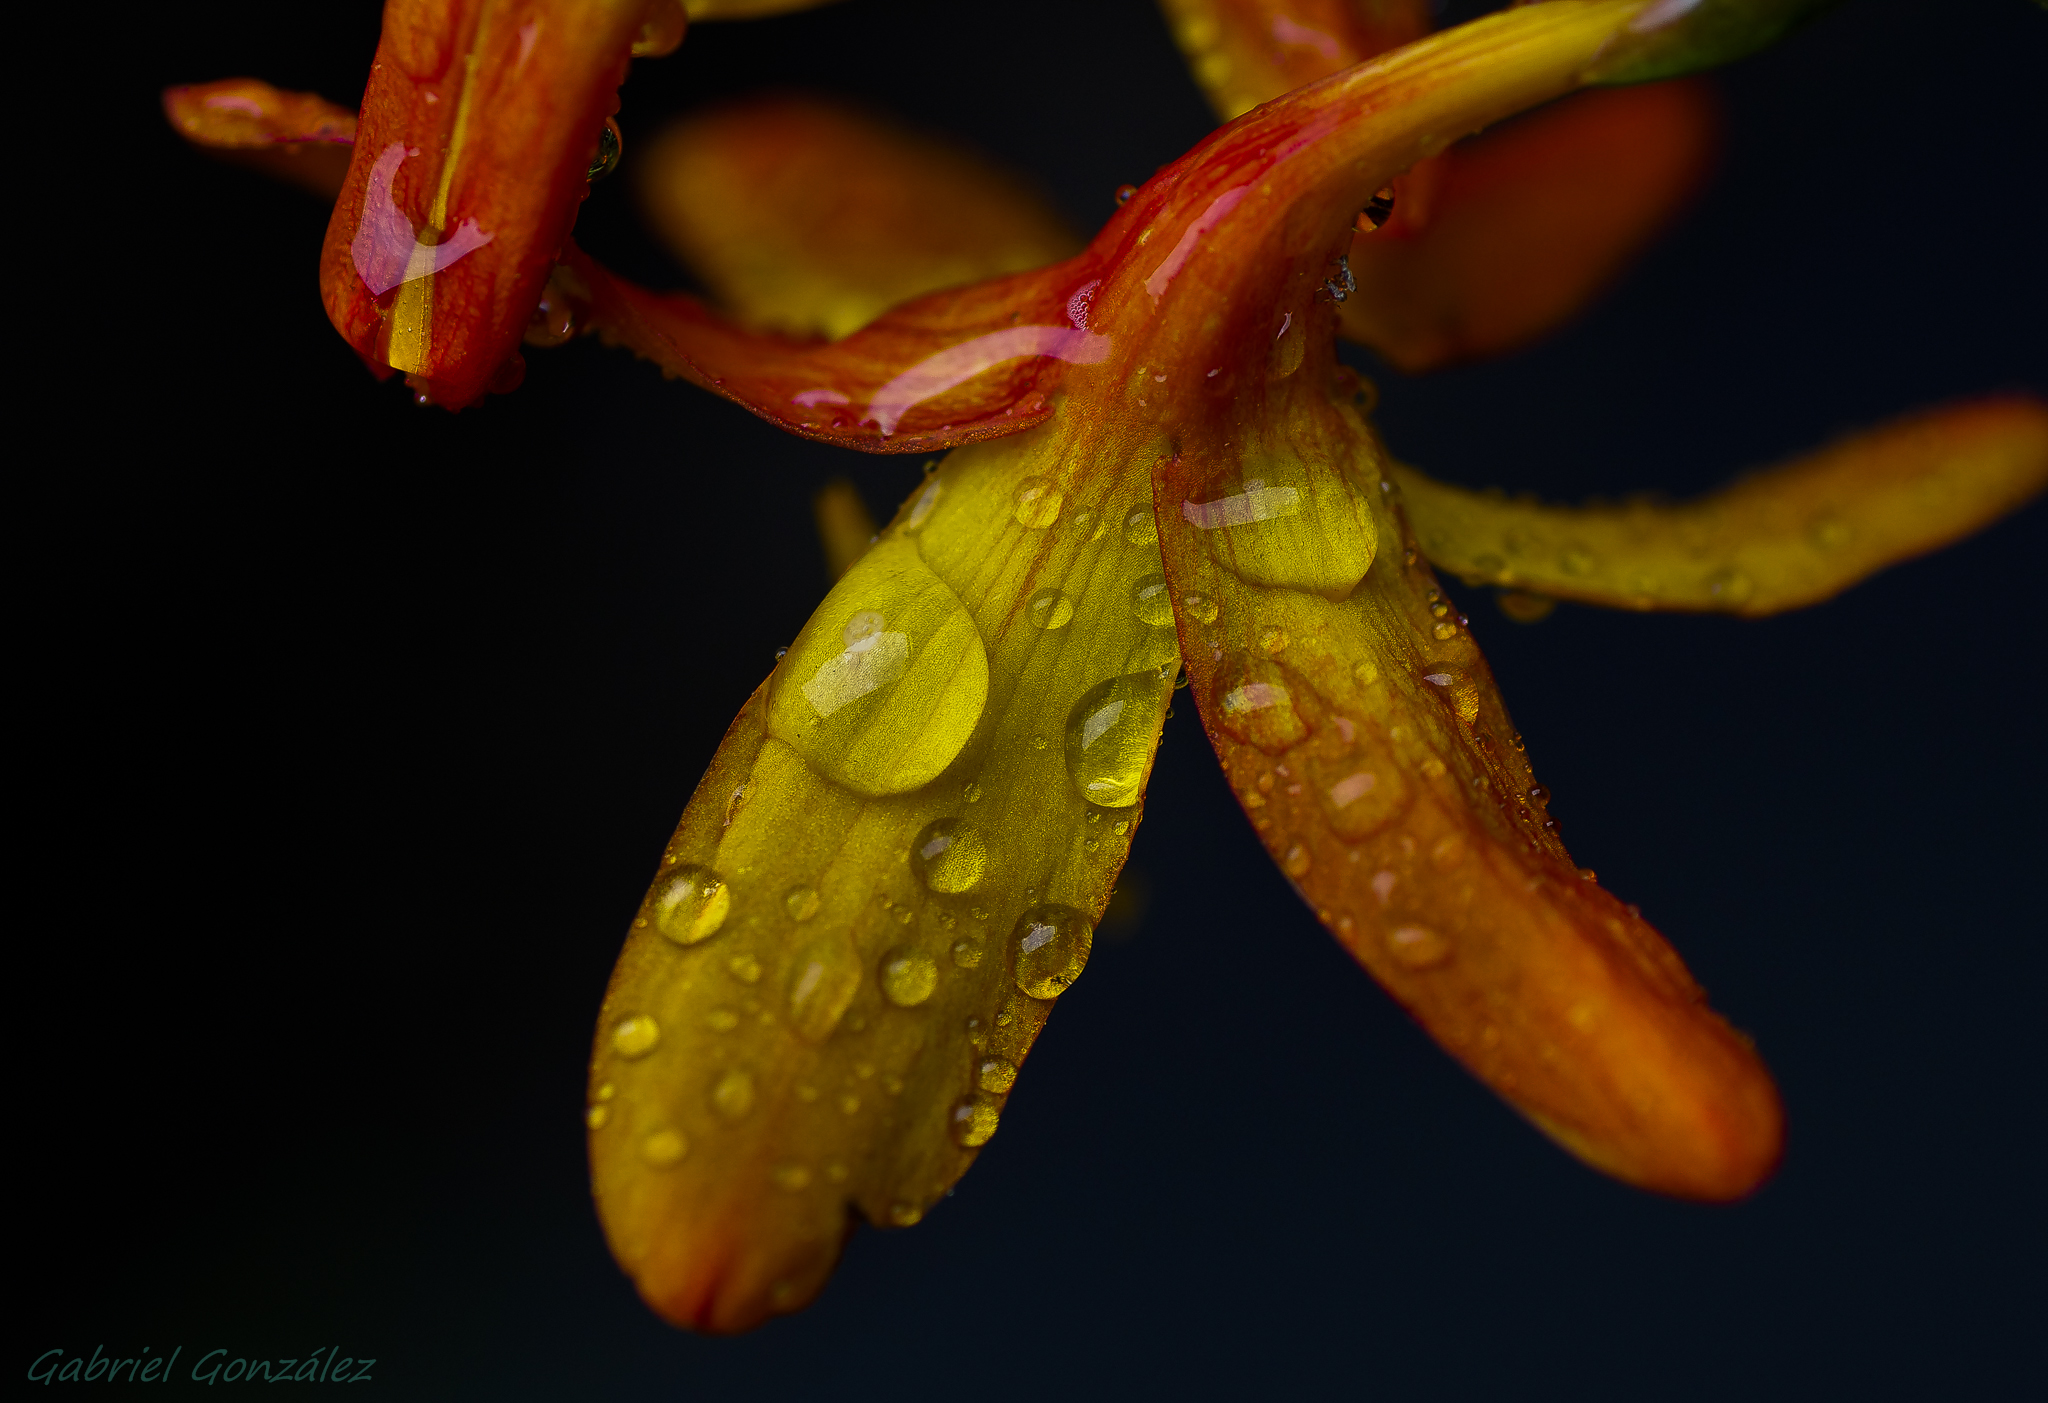
nature, plant, photography, leaf, flower, petal, pollen, produce, macro, botany, yellow, flora, invertebrate, flowers, close up, naturaleza, flores, tamron90mm, ggl1, gaby1, xovesphoto, pentaxk5, gphoto, macro photography, flowering plant, plant stem, land plant